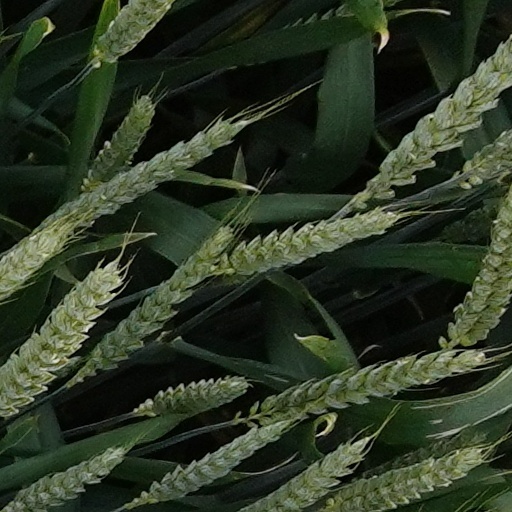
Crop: wheat